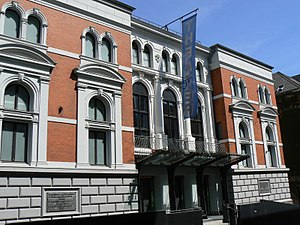
Schleswig-Holsteinisches Landestheater
Flensborg Teater
Schleswig-Holsteinisches Landestheater er Tysklands største landsdelsscene med hjemsted i Flensborg, Slesvig og Rendsborg. Derudover er der små spillesteder på vestkysten. Teatret dækker genrerne scenisk musikteater, ballet, skuespil og koncerter.